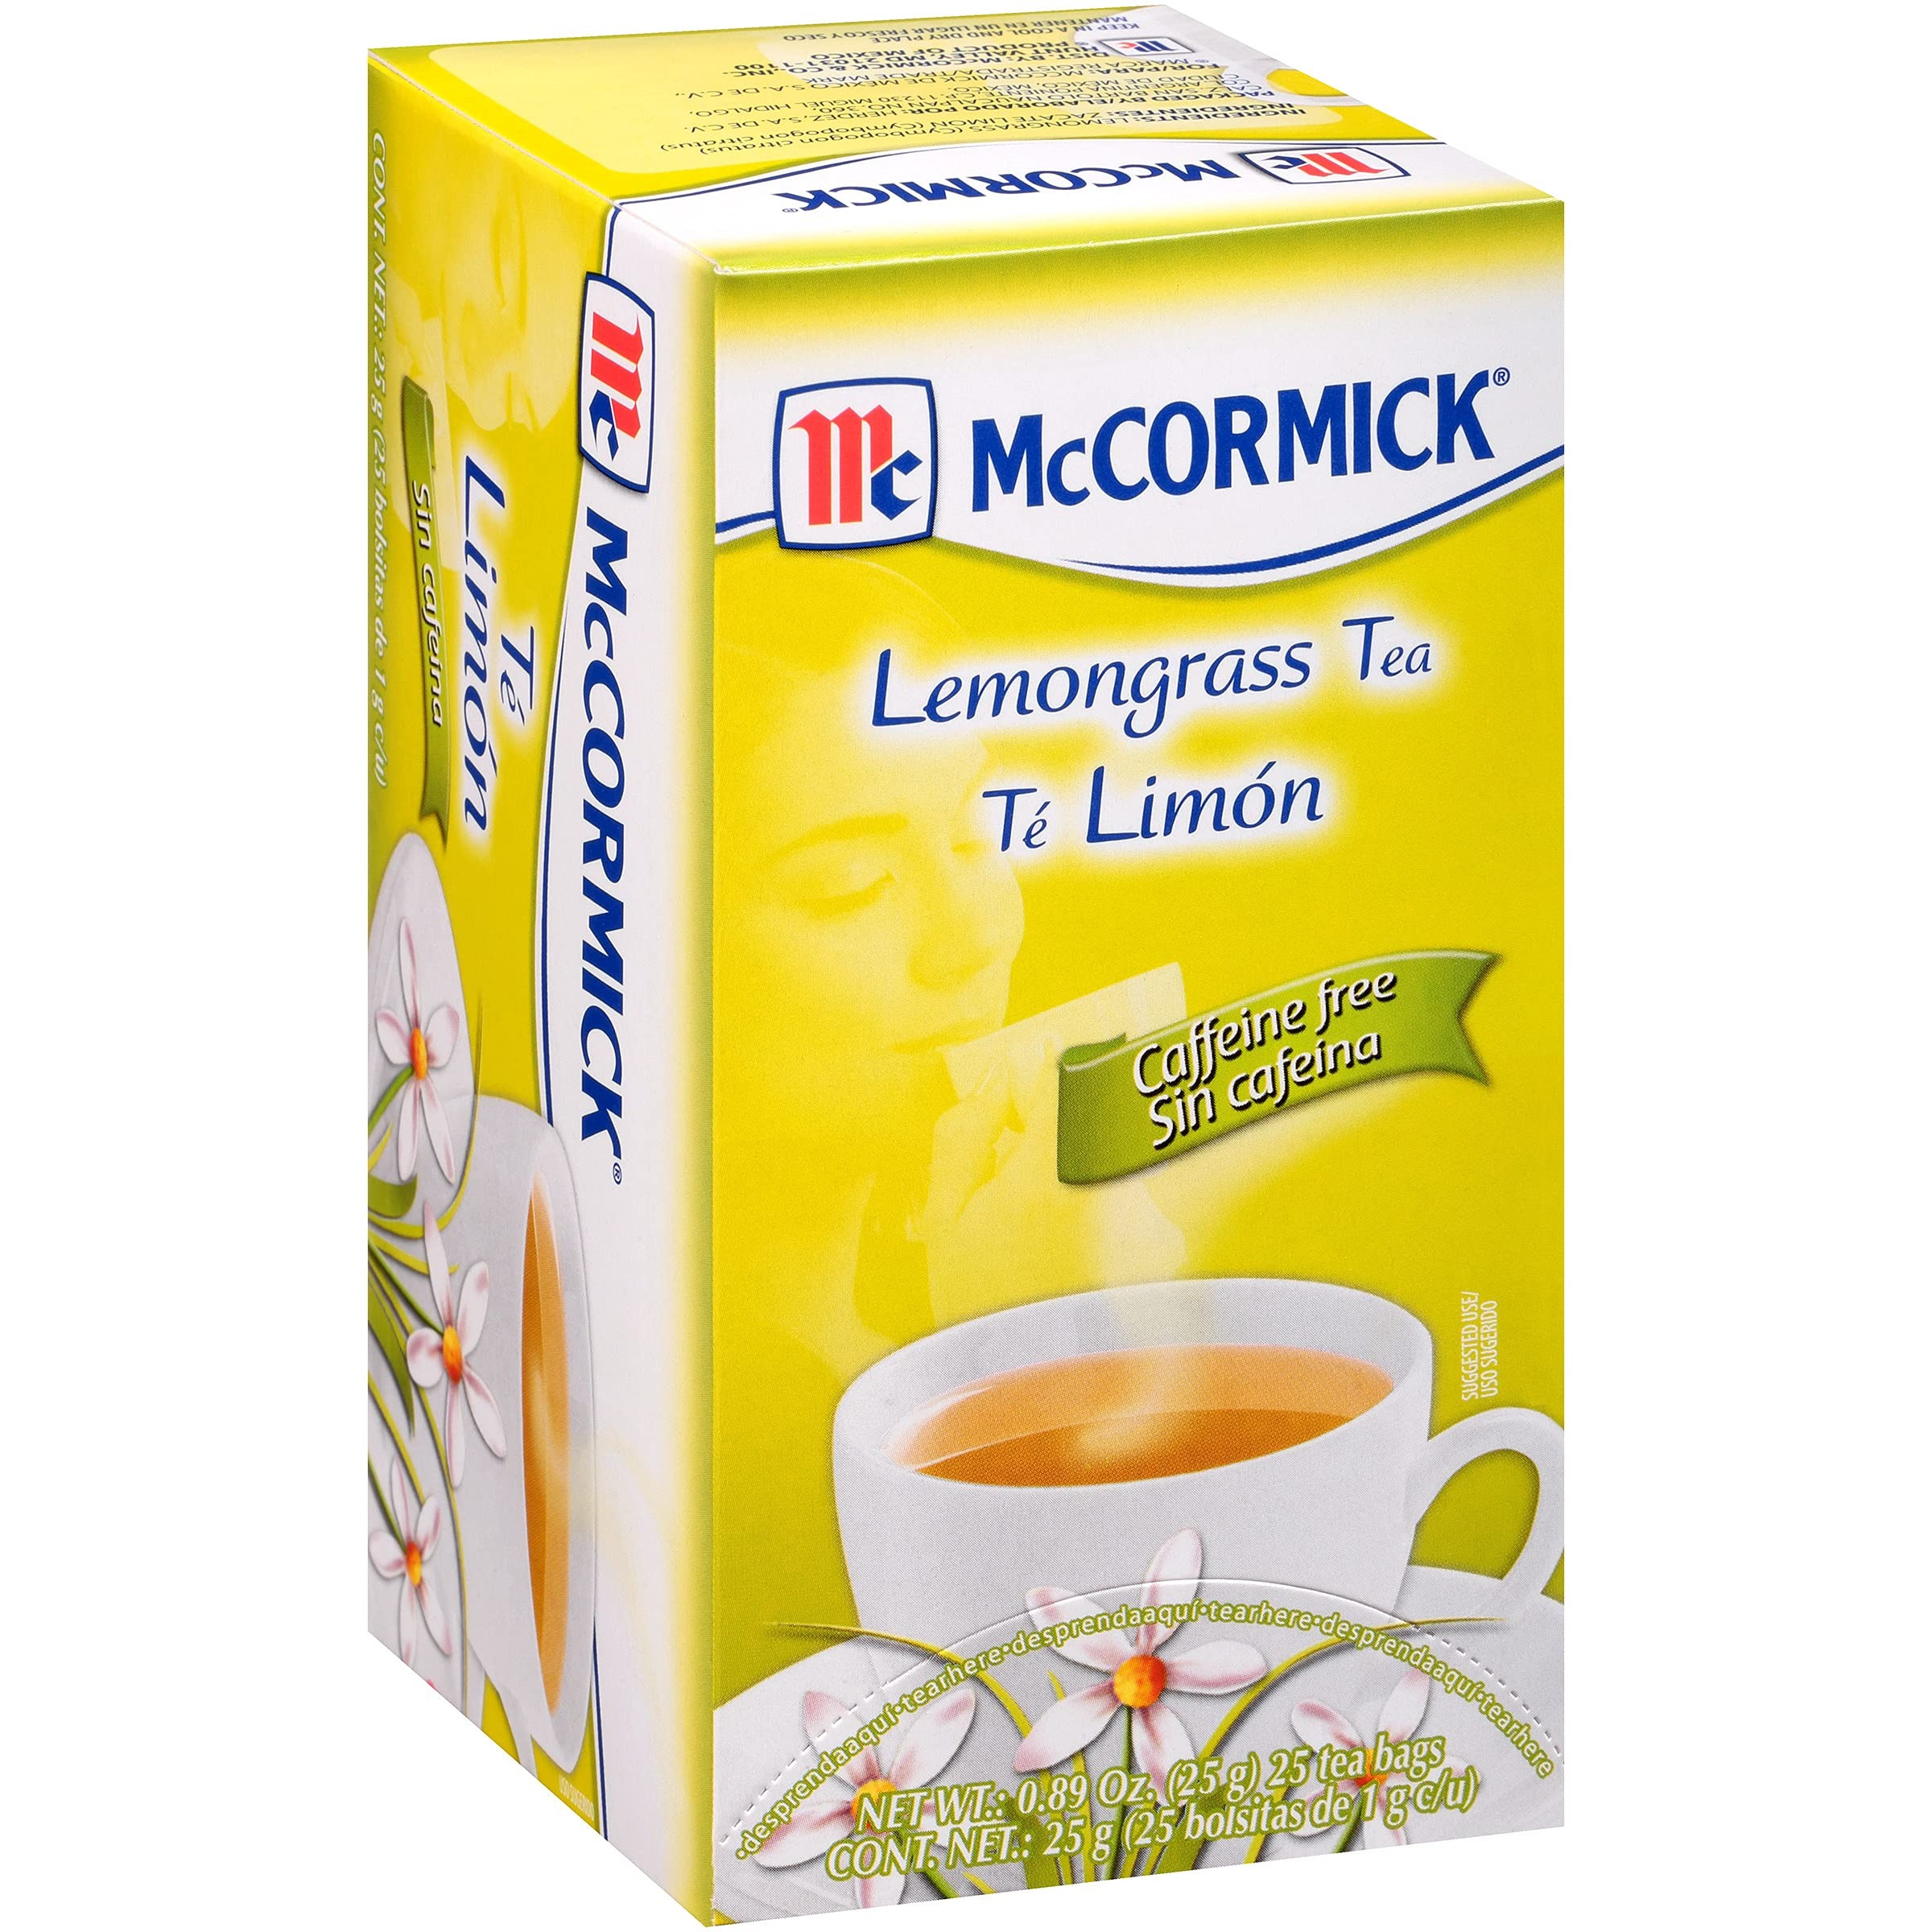
Item Name: McCormick 25 Count Caffeine Free Lemongrass Tea Bags, 0.89 oz
Bullet Point 1: McCormick Lemongrass Tea (Té Límon) has delicate lemon-ginger taste
Bullet Point 2: Naturally caffeine-free herbal tea known for its relaxing qualities
Bullet Point 3: Lemongrass is a stalk of the lemongrass plant that’s native to Southeast Asia
Bullet Point 4: Steep for 3 minutes for the perfect balance of flavor; serve hot or iced
Bullet Point 5: Since 1947, McCormick provided products of the highest quality in Mexico
Bullet Point 6: These ingredients make delicious, authentic Mexican meals for your family
Value: 25.0
Unit: Count

Price: 3.49